Charles Odegaard

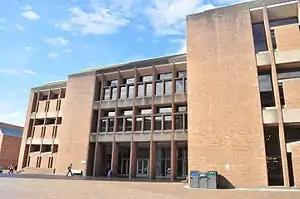
Odegaard Undergraduate Library at the University of Washington

Charles Edwin Odegaard (January 10, 1911November 14, 1999) was the 24th president of the University of Washington from 1958 to 1973. Odegaard is credited in transforming the University of Washington from an average state university to one among the top public universities in the United States.